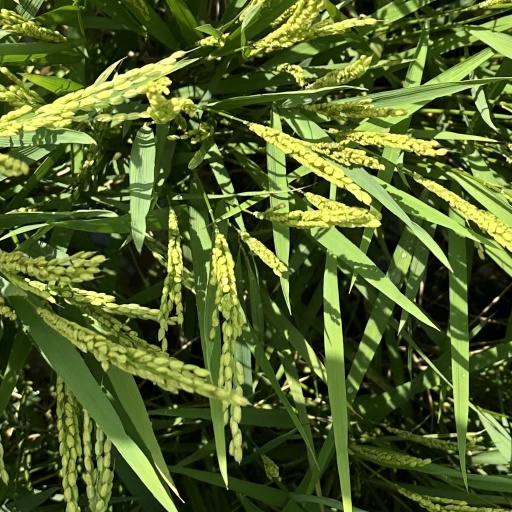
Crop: rice